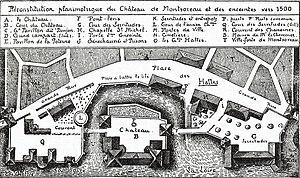
Plan du château de Montsoreau et de l'organisation du site avec les casernes, l'église, le potager et les différents accès.
Le château de Montsoreau est un château français de style gothique et Renaissance situé dans le Val de Loire sur la commune de Montsoreau dans le sud-est du département de Maine-et-Loire en région Pays de la Loire.